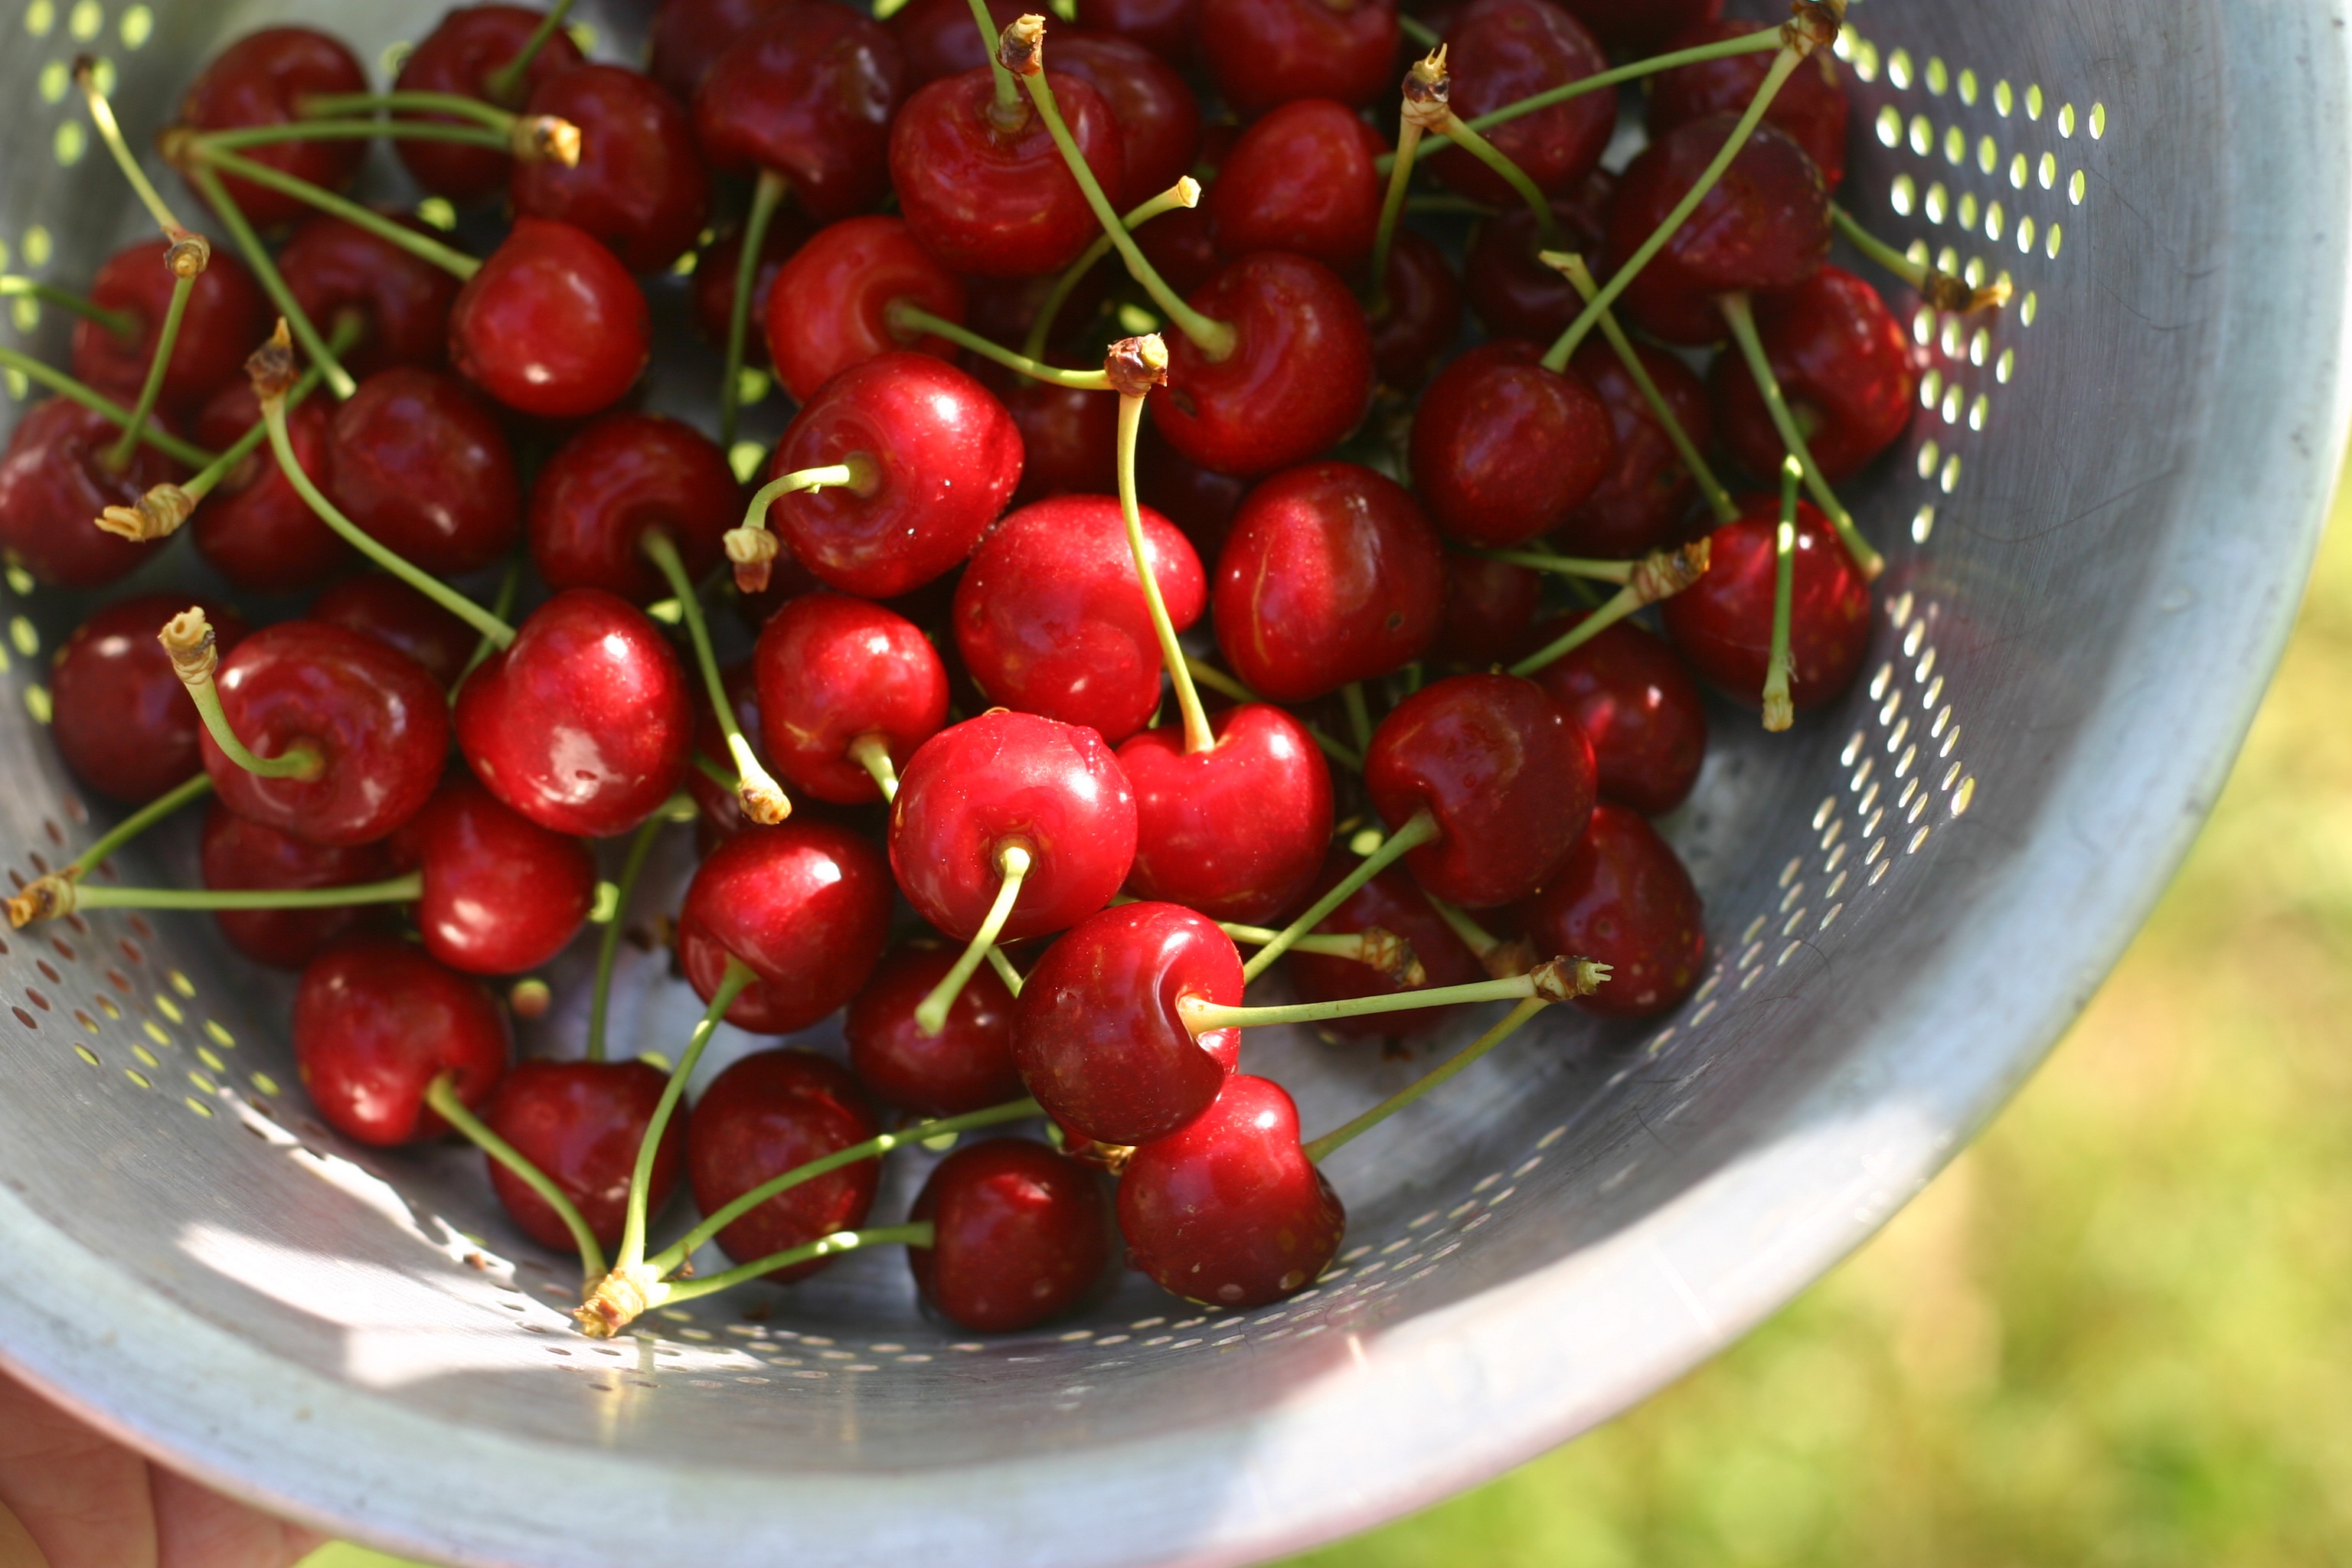
plant, fruit, food, harvest, produce, vegetable, fresh, pan, cherry, cherries, rose hip, flowering plant, rose family, acerola, malpighia, land plant